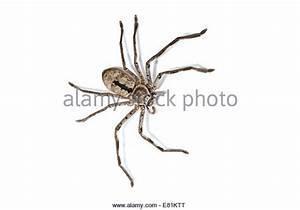
spider